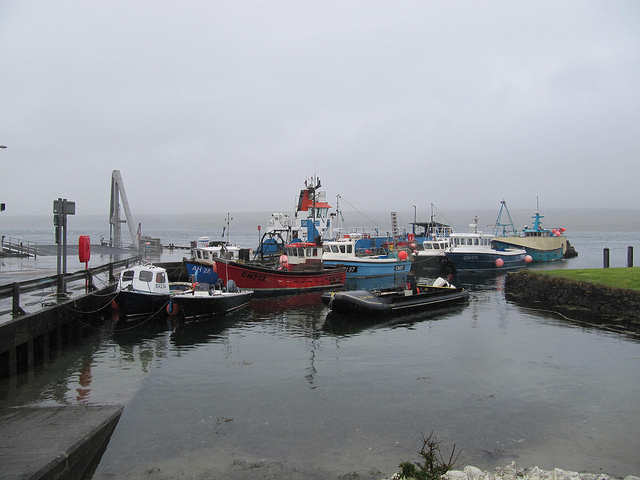
a dock with many boats docked and also a black raft boat